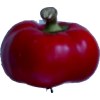
Label: red_pepper